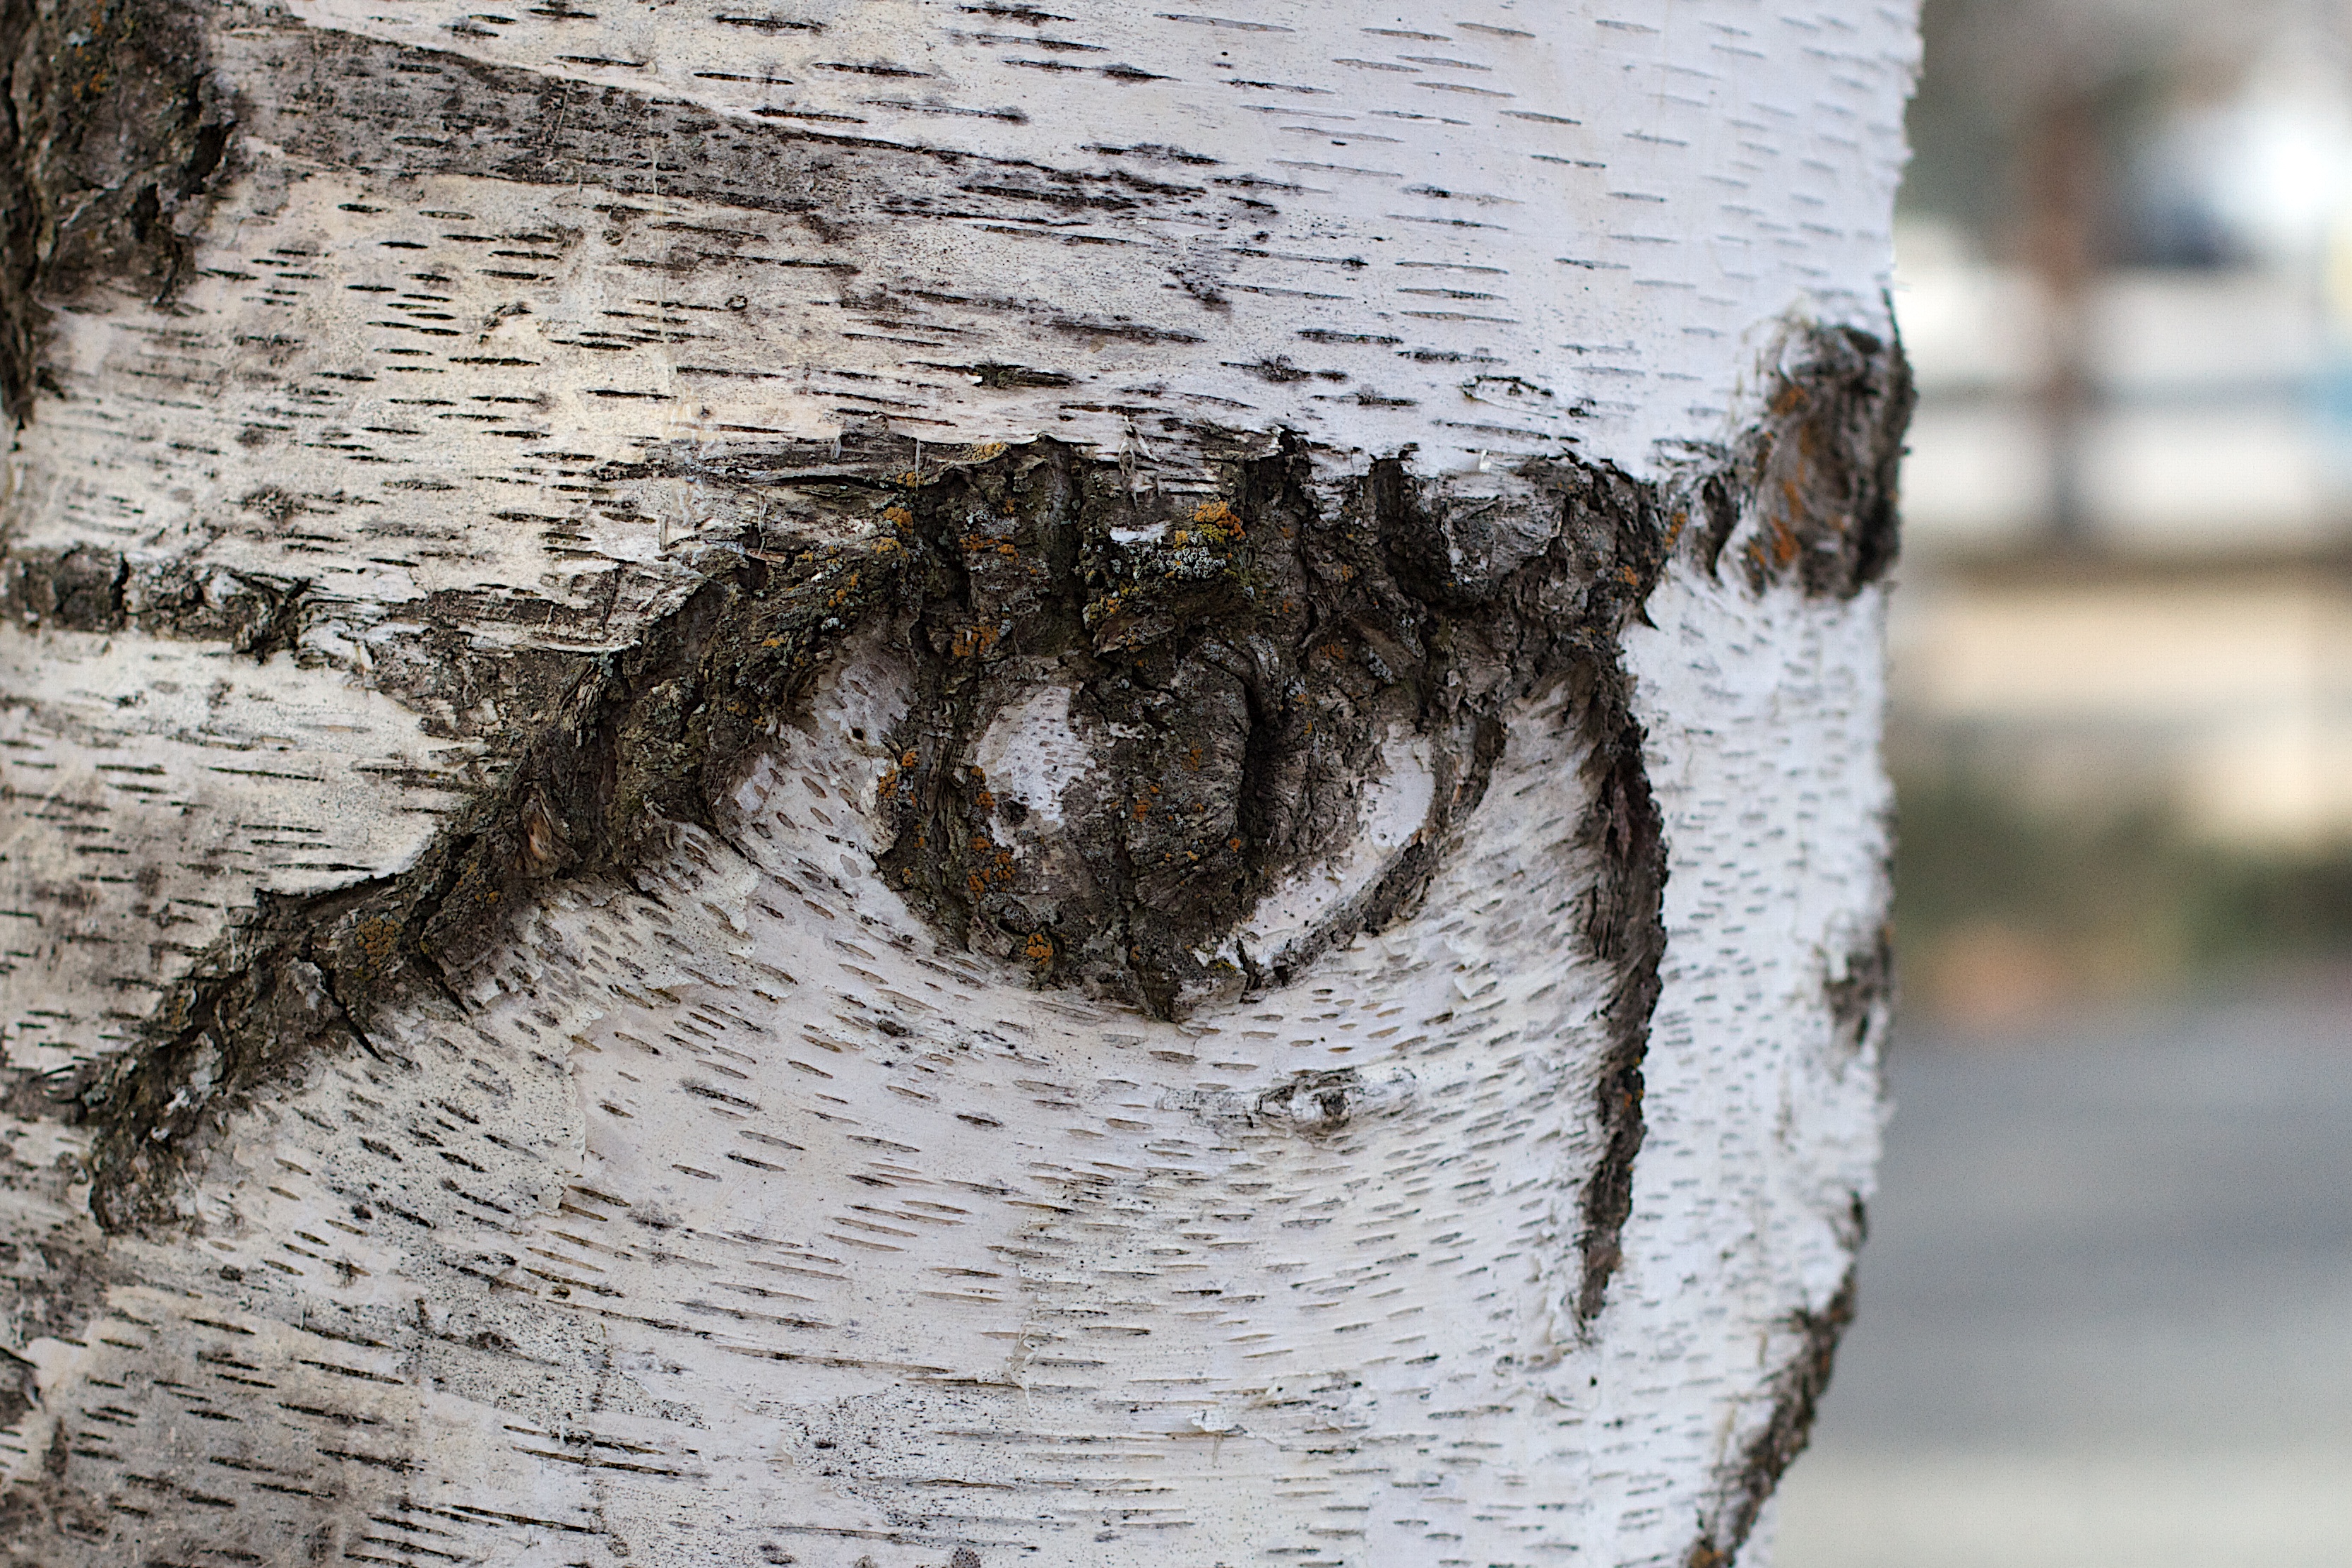
tree, nature, branch, snow, winter, plant, wood, leaf, trunk, wildlife, spring, season, close up, eye, woody plant